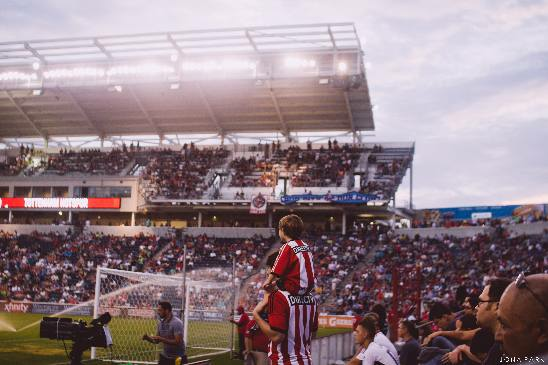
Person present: Yes